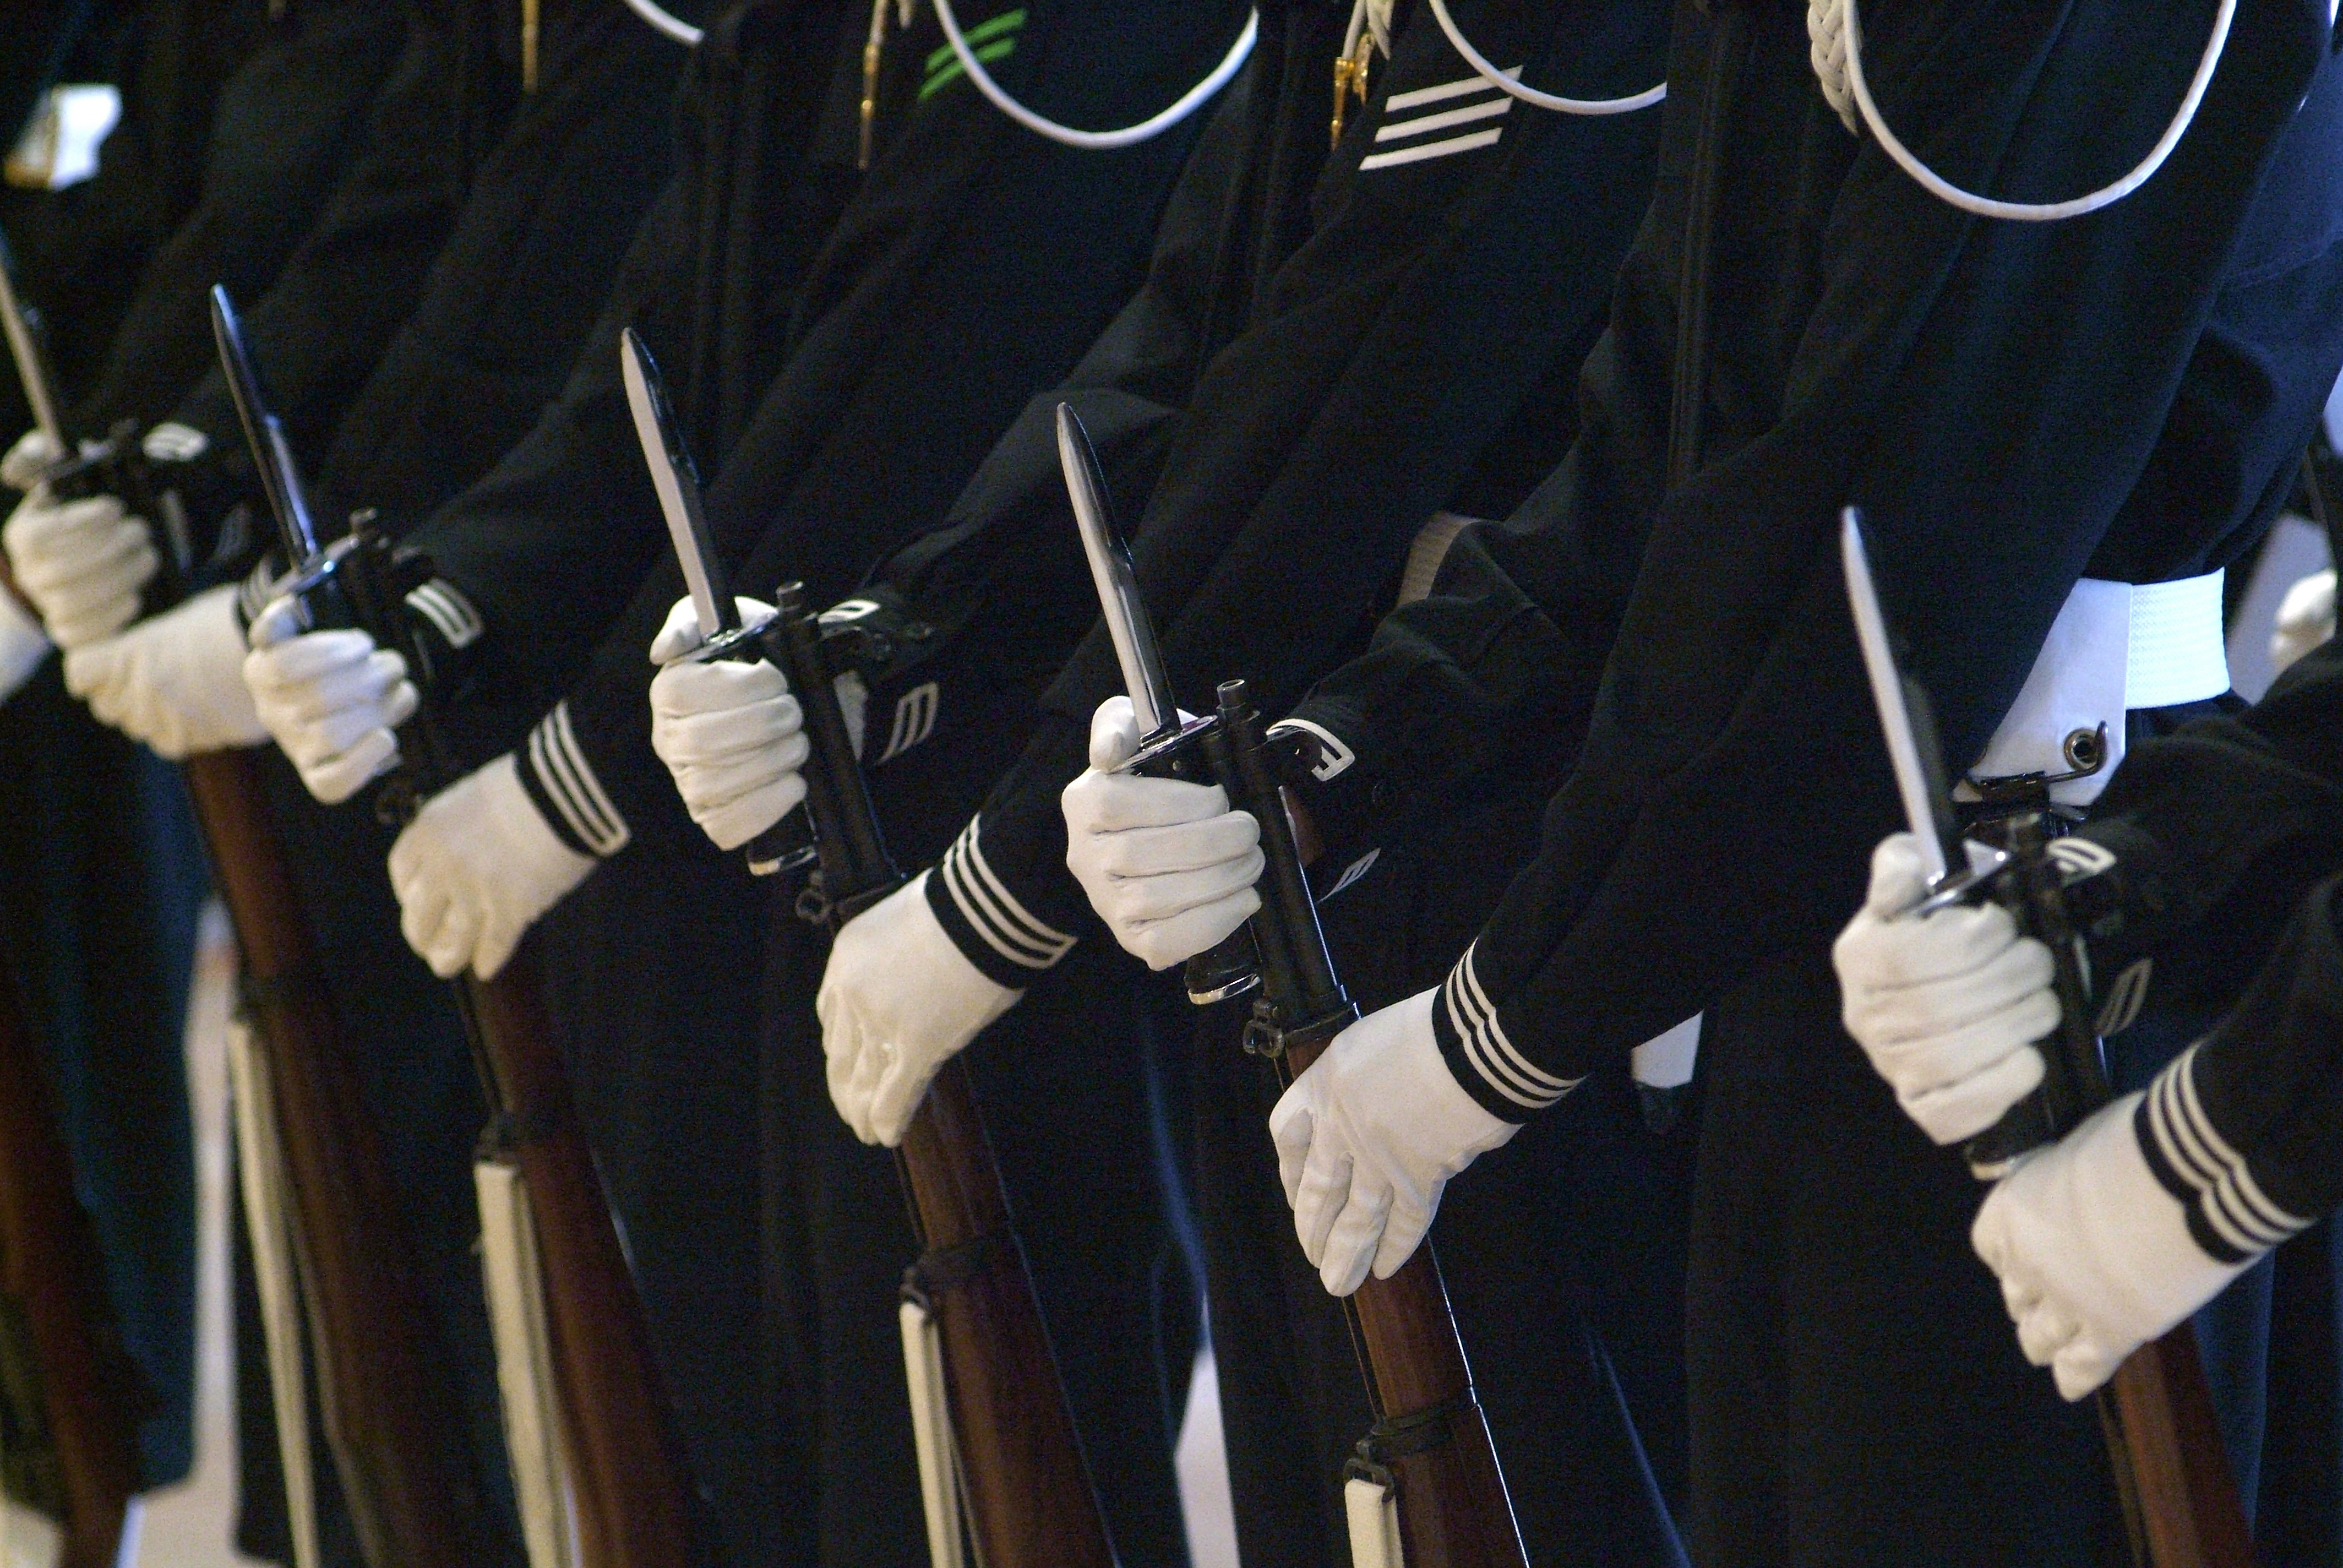
military, formation, musician, navy, sailors, ranks, rifles, bayonets, parade rest